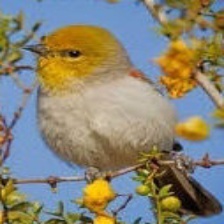
Species: VERDIN
Scientific name: AURIPARUS FLAVICEPS